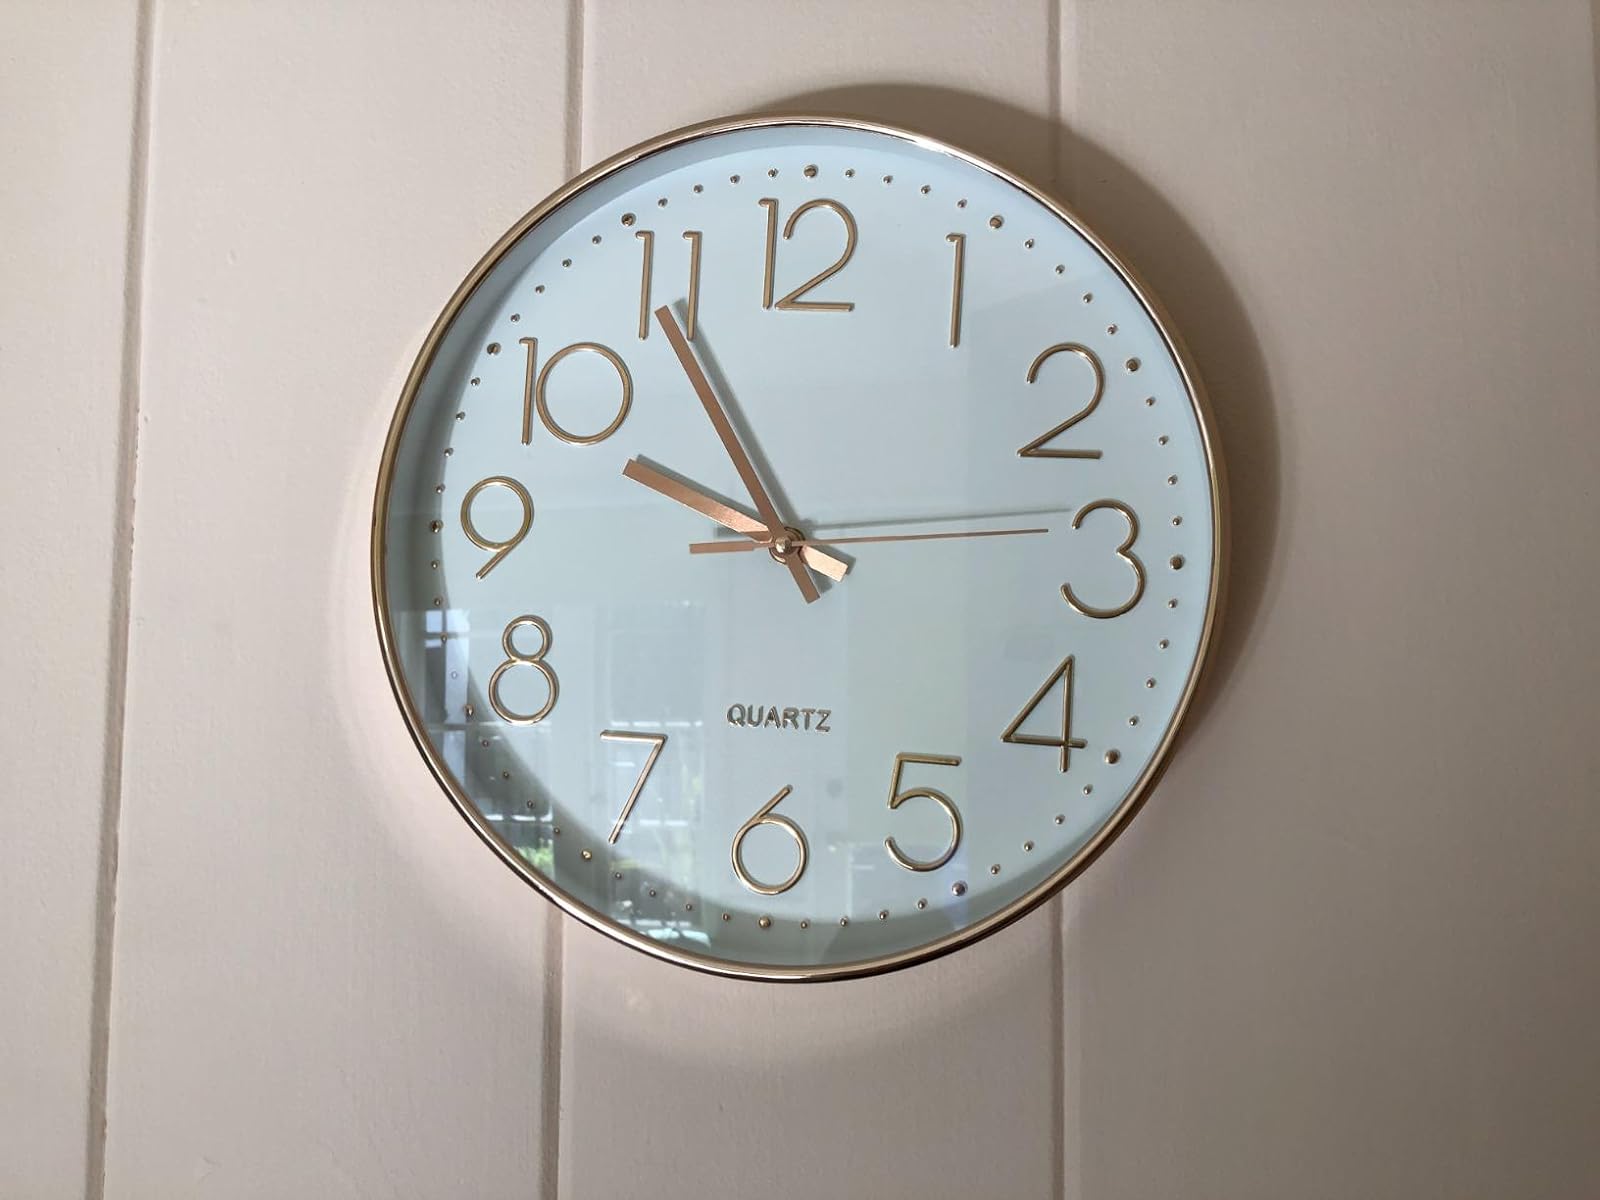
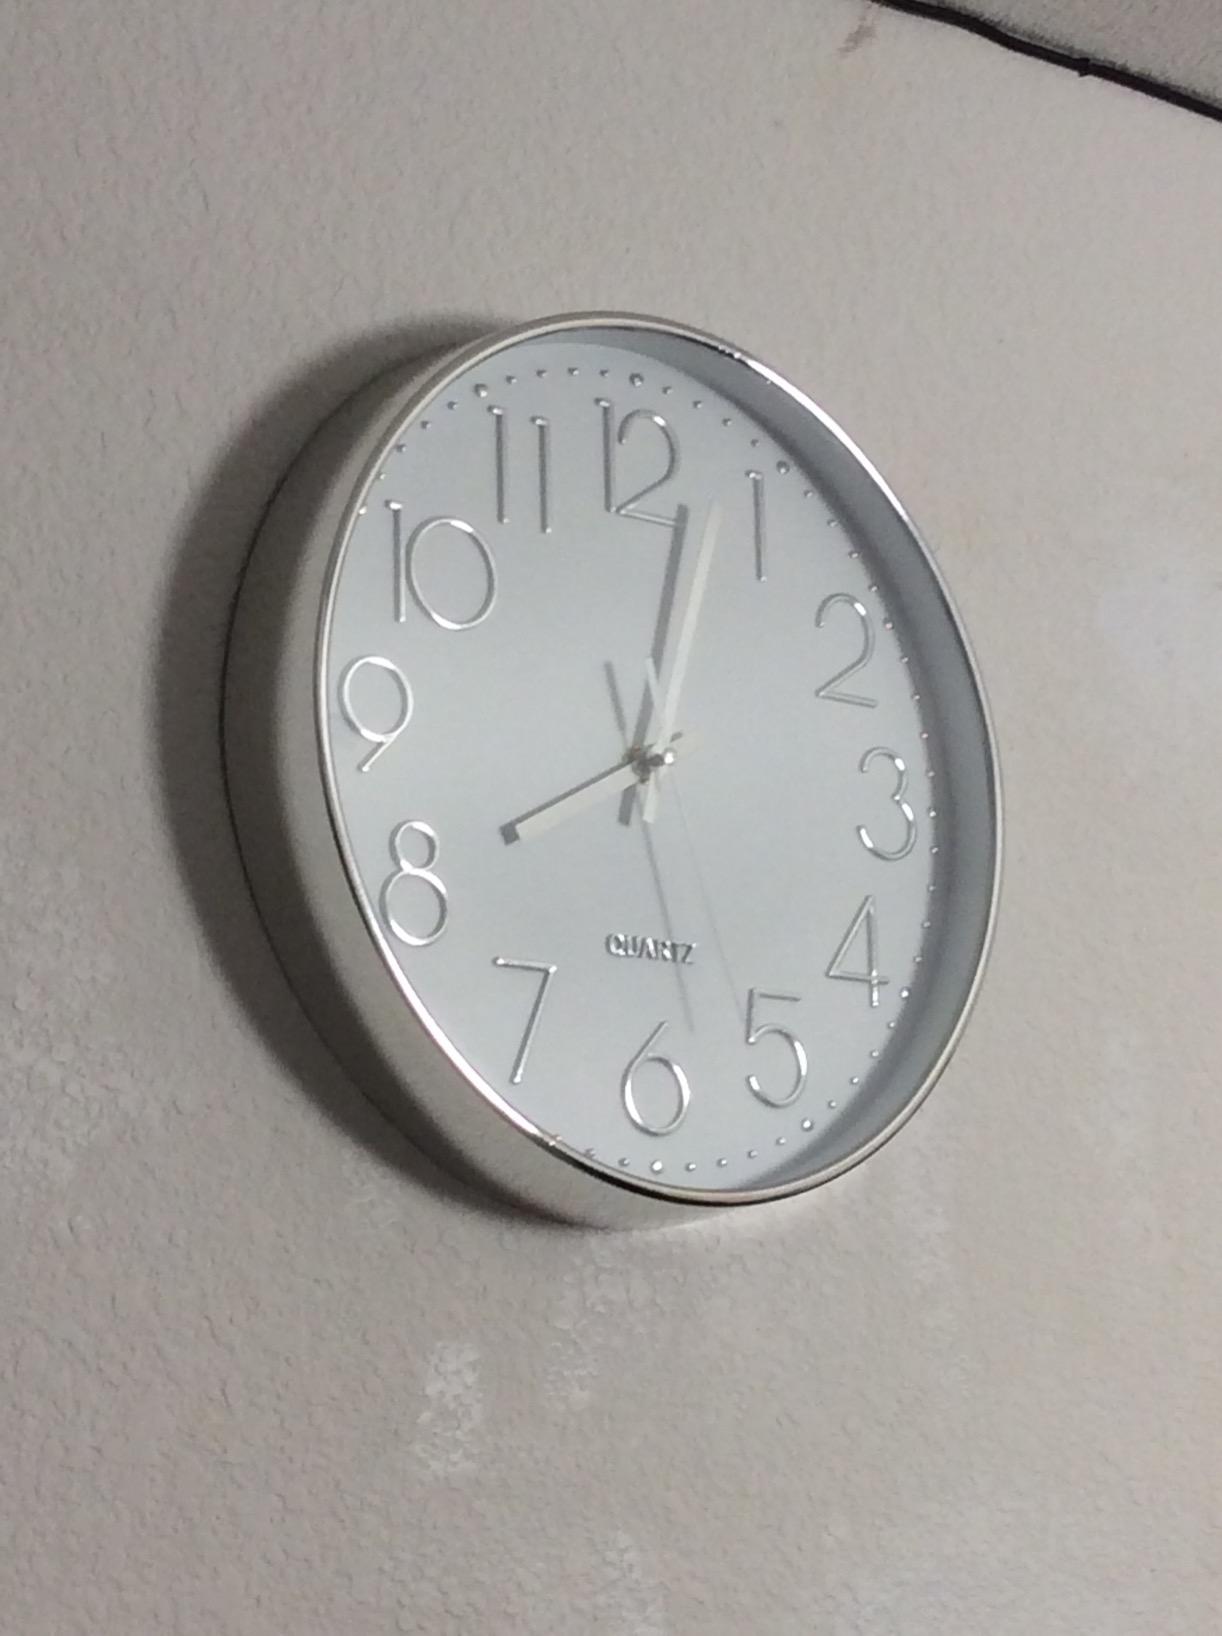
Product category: clock
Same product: no